Electoral district of Cue

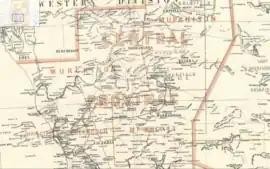
Cue and surrounds in 1900

Cue was an electoral district of the Legislative Assembly in the Australian state of Western Australia from 1901 to 1930.